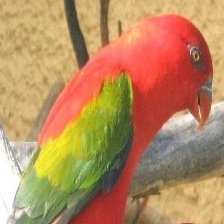
Species: CHATTERING LORY
Scientific name: LORIUS GARRULUS
ImageNet parent category: lorikeet